The Woman by the Dark Window

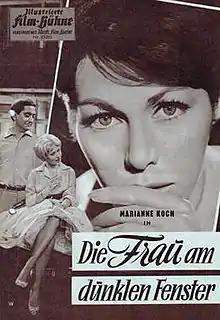

The Woman by the Dark Window is a 1960 West German drama film directed by Franz Peter Wirth and starring Marianne Koch, Christiane Nielsen and Robert Graf.